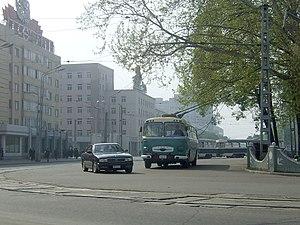
Le trolleybus de Pyongyang est un réseau de transports en commun de l'agglomération de Pyongyang, en Corée du Nord.